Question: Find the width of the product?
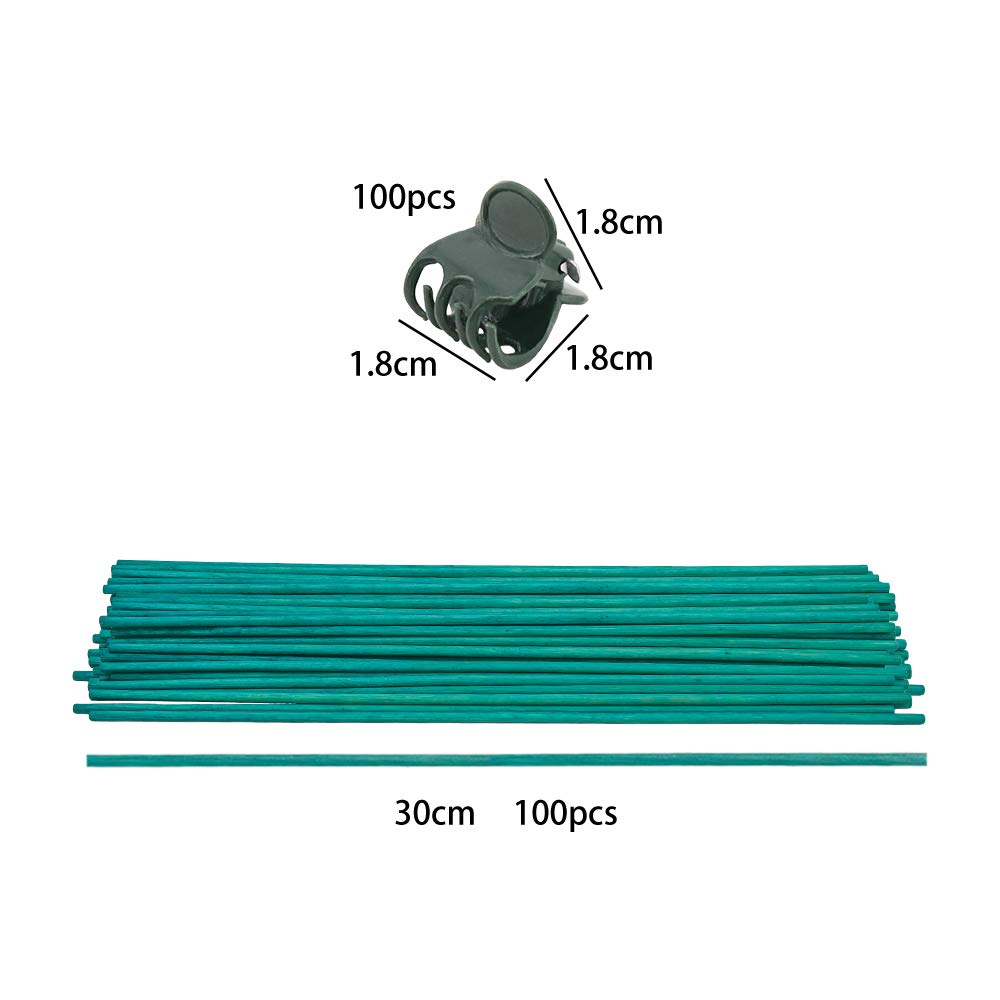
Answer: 1.8 centimetre